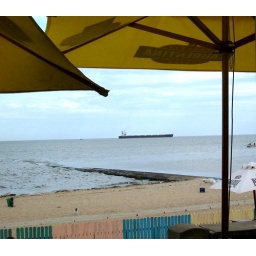
Looking out at the beach from our table at the Mira Mar restaurant in Maputo, Mozambique